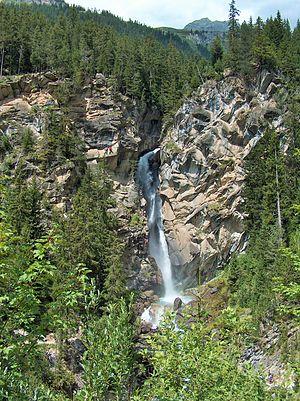
Cascade de la Fraîche, Pralognan-la-Vanoise
Pralognan-la-Vanoise est une commune française située dans le département de la Savoie, en région Auvergne-Rhône-Alpes. Village de montagne du massif de la Vanoise, en Tarentaise, il comptait 724 habitants en 2017.